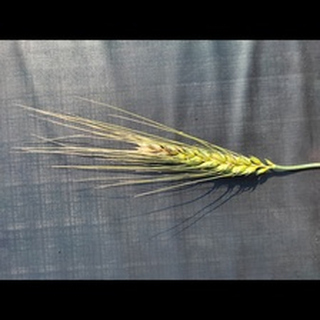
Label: wheat_blast